Hilleary T. Burrows House

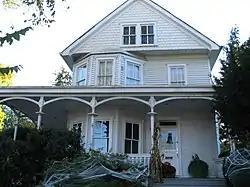

The Hilleary T. Burrows House is an historic Queen Anne style home, located at 4520 River Road, Northwest, Washington, D.C., west of Tenley Circle, in the Tenleytown neighborhood.